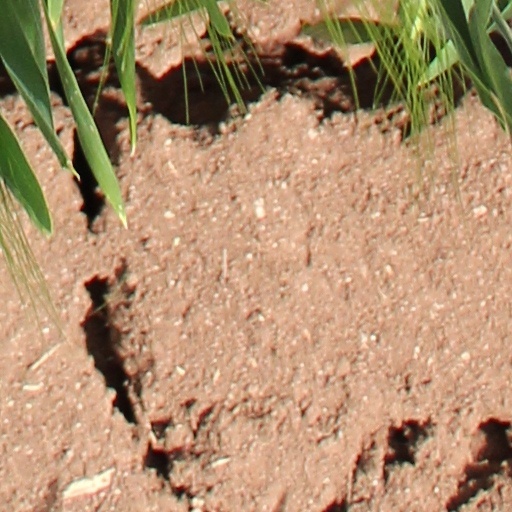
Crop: wheat